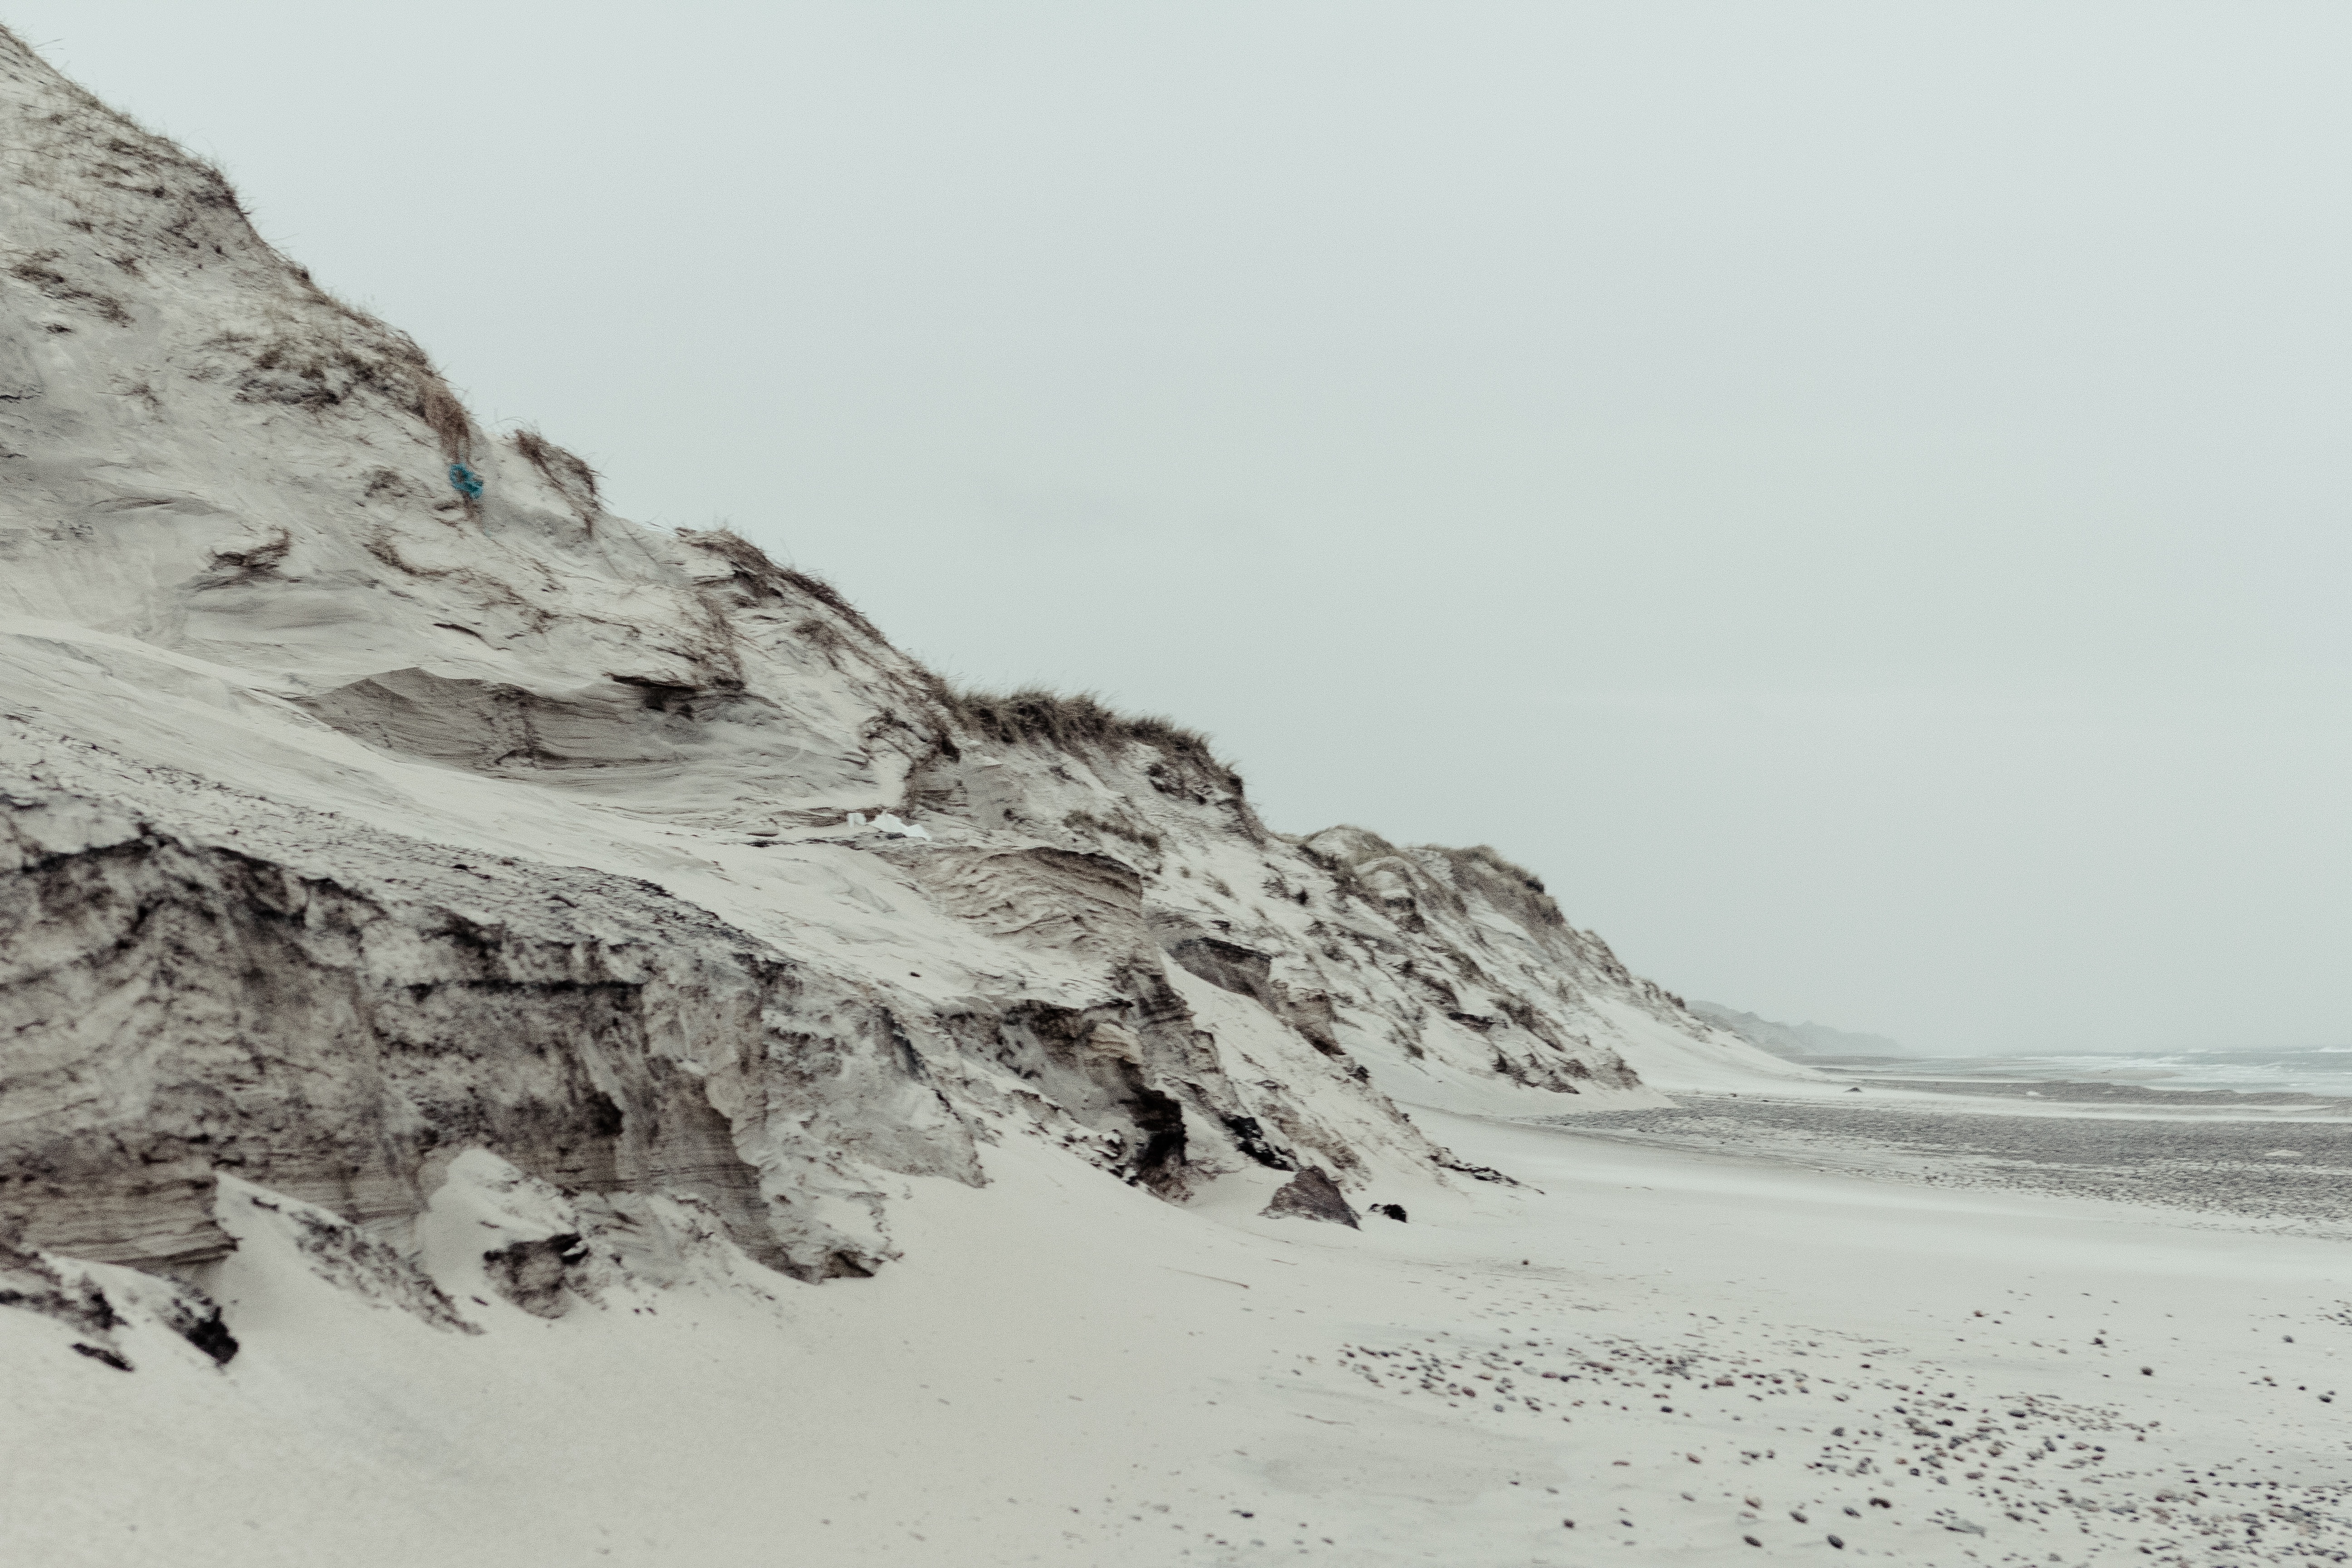
sand, mountain, snow, winter, wave, mountain range, weather, terrain, season, ridge, landform, mountainous landforms, geological phenomenon